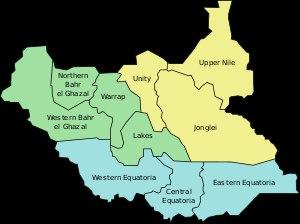
Située à l'ouest de la corne de l'Afrique de l'est, le Soudan du Sud possède la vingtième plus grande superficie de l'Afrique avec un territoire de 619 745 km². Le Soudan du Sud est encadré au nord par le Soudan, à l'ouest par la République centrafricaine, à l'est par l'Éthiopie, et au sud par le Kenya, l'Ouganda et la République démocratique du Congo.
L'Histoire du Soudan du Sud comprend l'histoire du territoire de l'actuel Soudan du Sud et des peuples qui l'habitent.